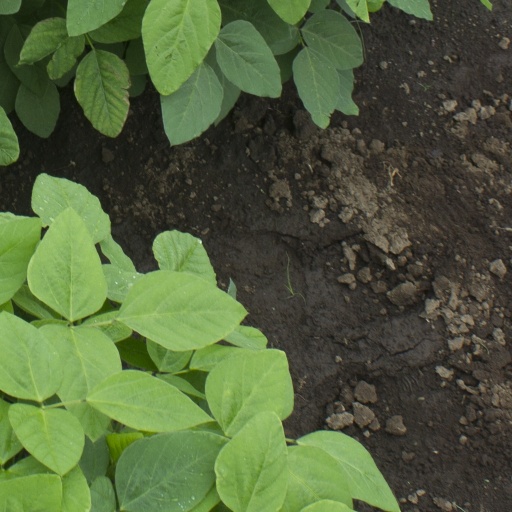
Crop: soybean